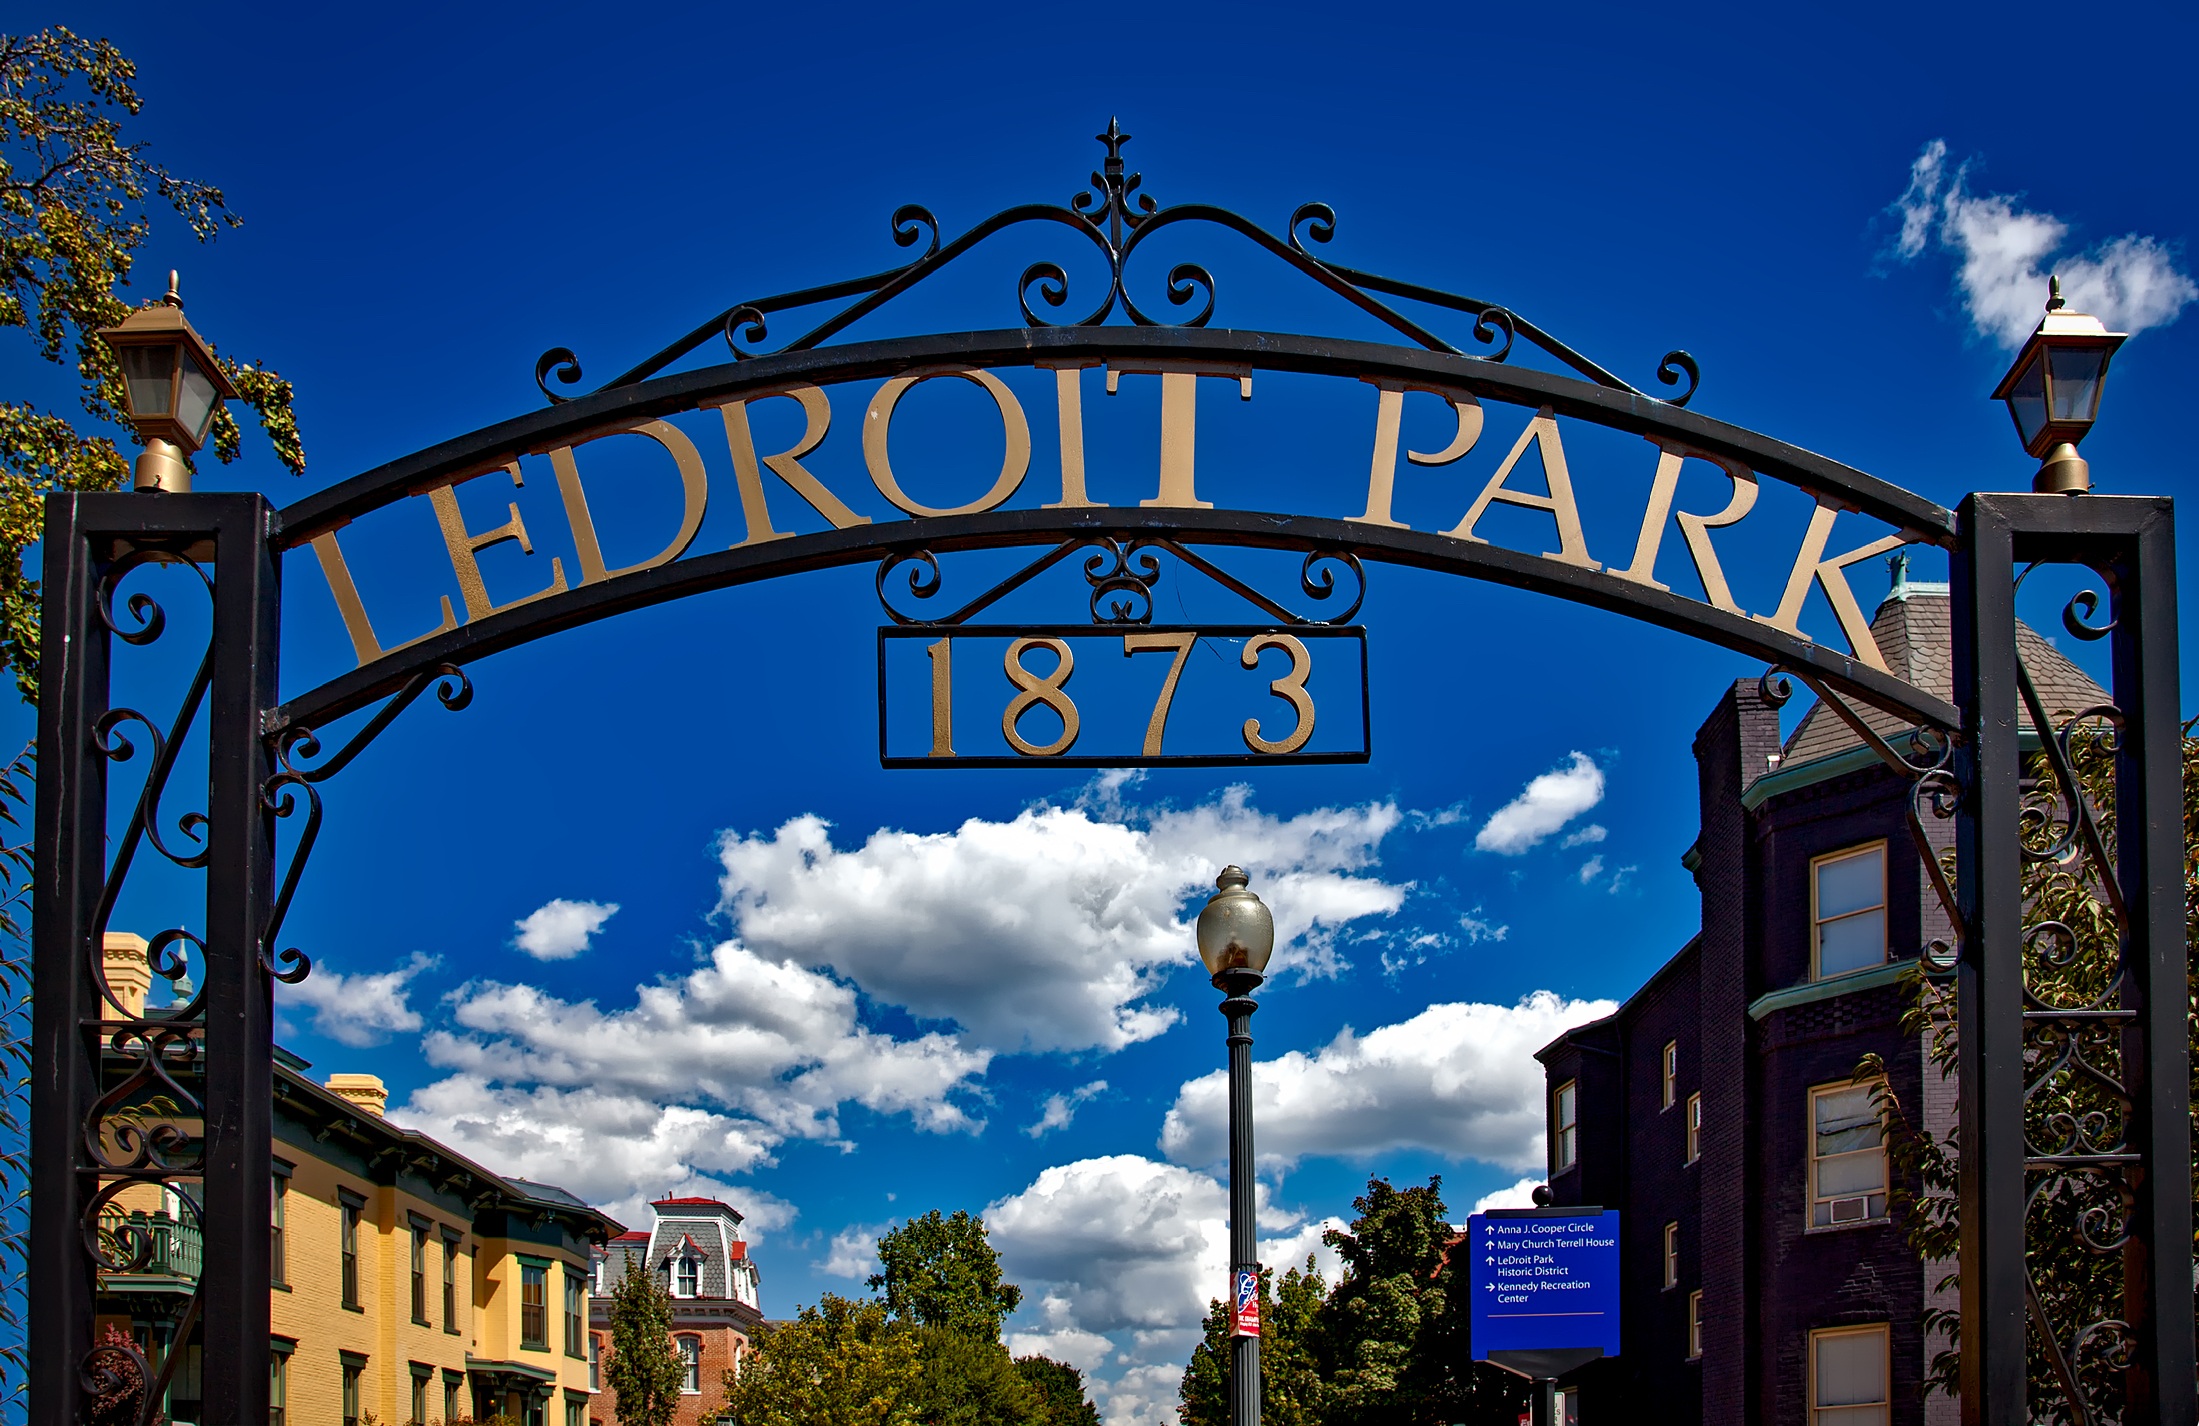
town, city, urban, cityscape, downtown, vacation, neighborhood, sign, evening, amusement park, park, landmark, tourism, hdr, shops, buildings, houses, c, stores, cities, gateway, washington dc, ledroit park, urban area, walt disney world